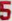
Number: 5